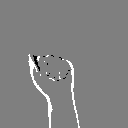
ASL letter: a